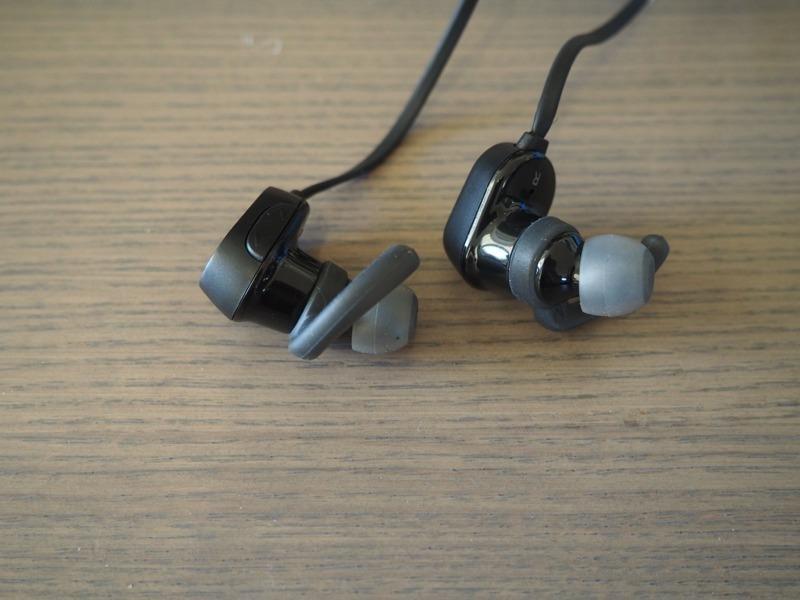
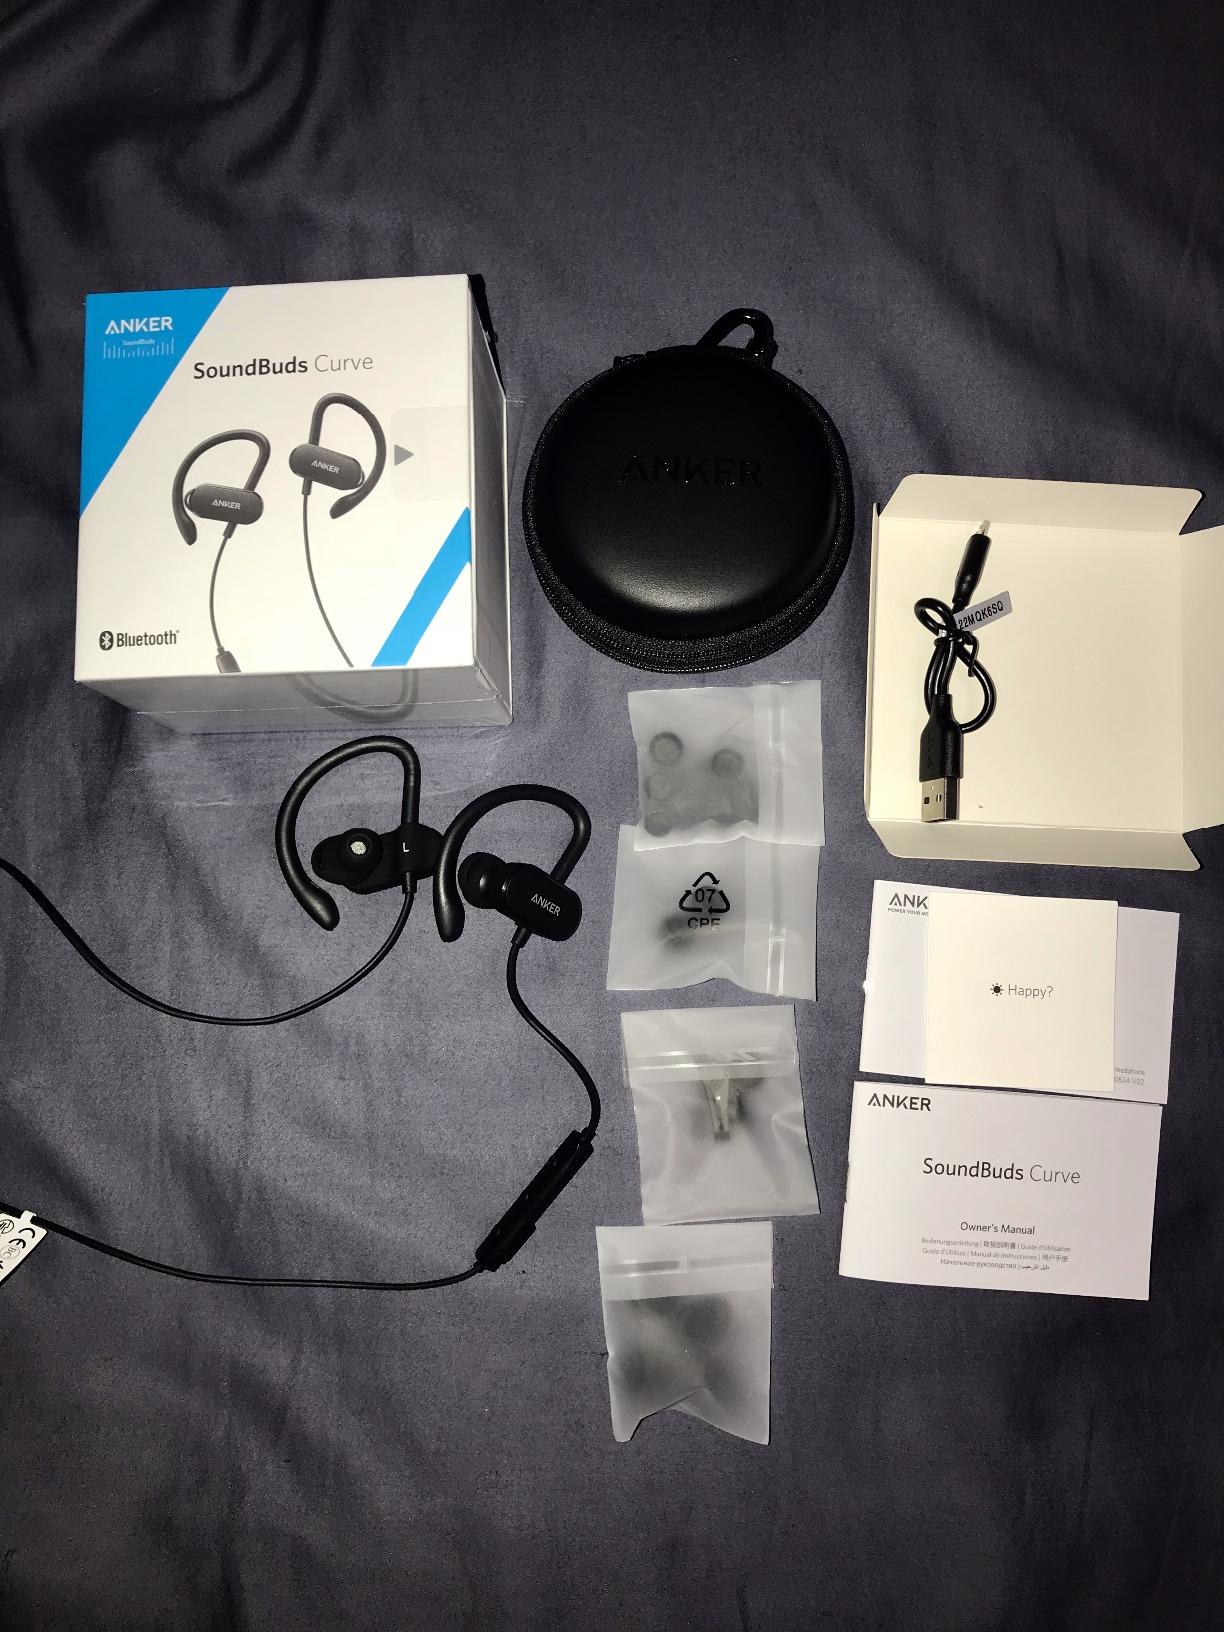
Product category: headphones
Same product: no